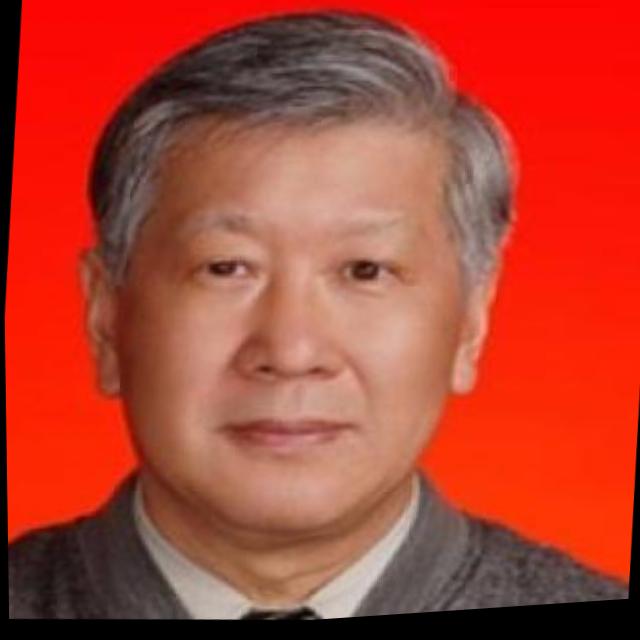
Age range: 65+